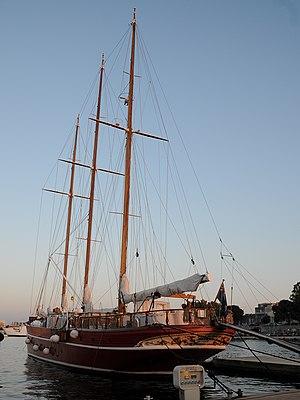
Benetti est un fabricant italien de yachts de luxe installé à Viareggio, Livourne et Fano et fondée en 1873 par Lorenzo Benetti. La compagnie est une propriété du groupe Azimut-Benetti. Benetti est aujourd'hui un des leaders mondiaux de la fabrication de mega-yachts.